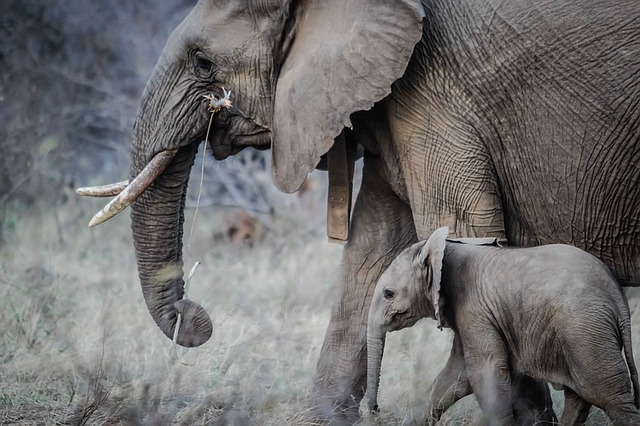
Label: elefante